Woods Hole Oceanographic Institution

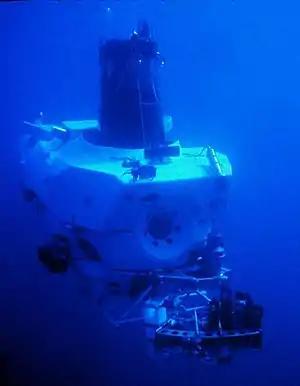
"Alvin" (DSV-2) in 1978

WHOI operates several research vessels, owned by the United States Navy, the National Science Foundation, or the institution: